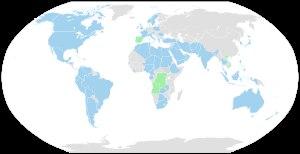
Le Lockheed C-130 Hercules est un avion de transport militaire conçu par les États-Unis au début des années 1950. Il a rencontré un succès remarquable avec plus de 2 200 exemplaires construits pour une cinquantaine de pays utilisateurs, et reste en 2019 encore largement utilisé, et toujours produit dans des versions améliorées.